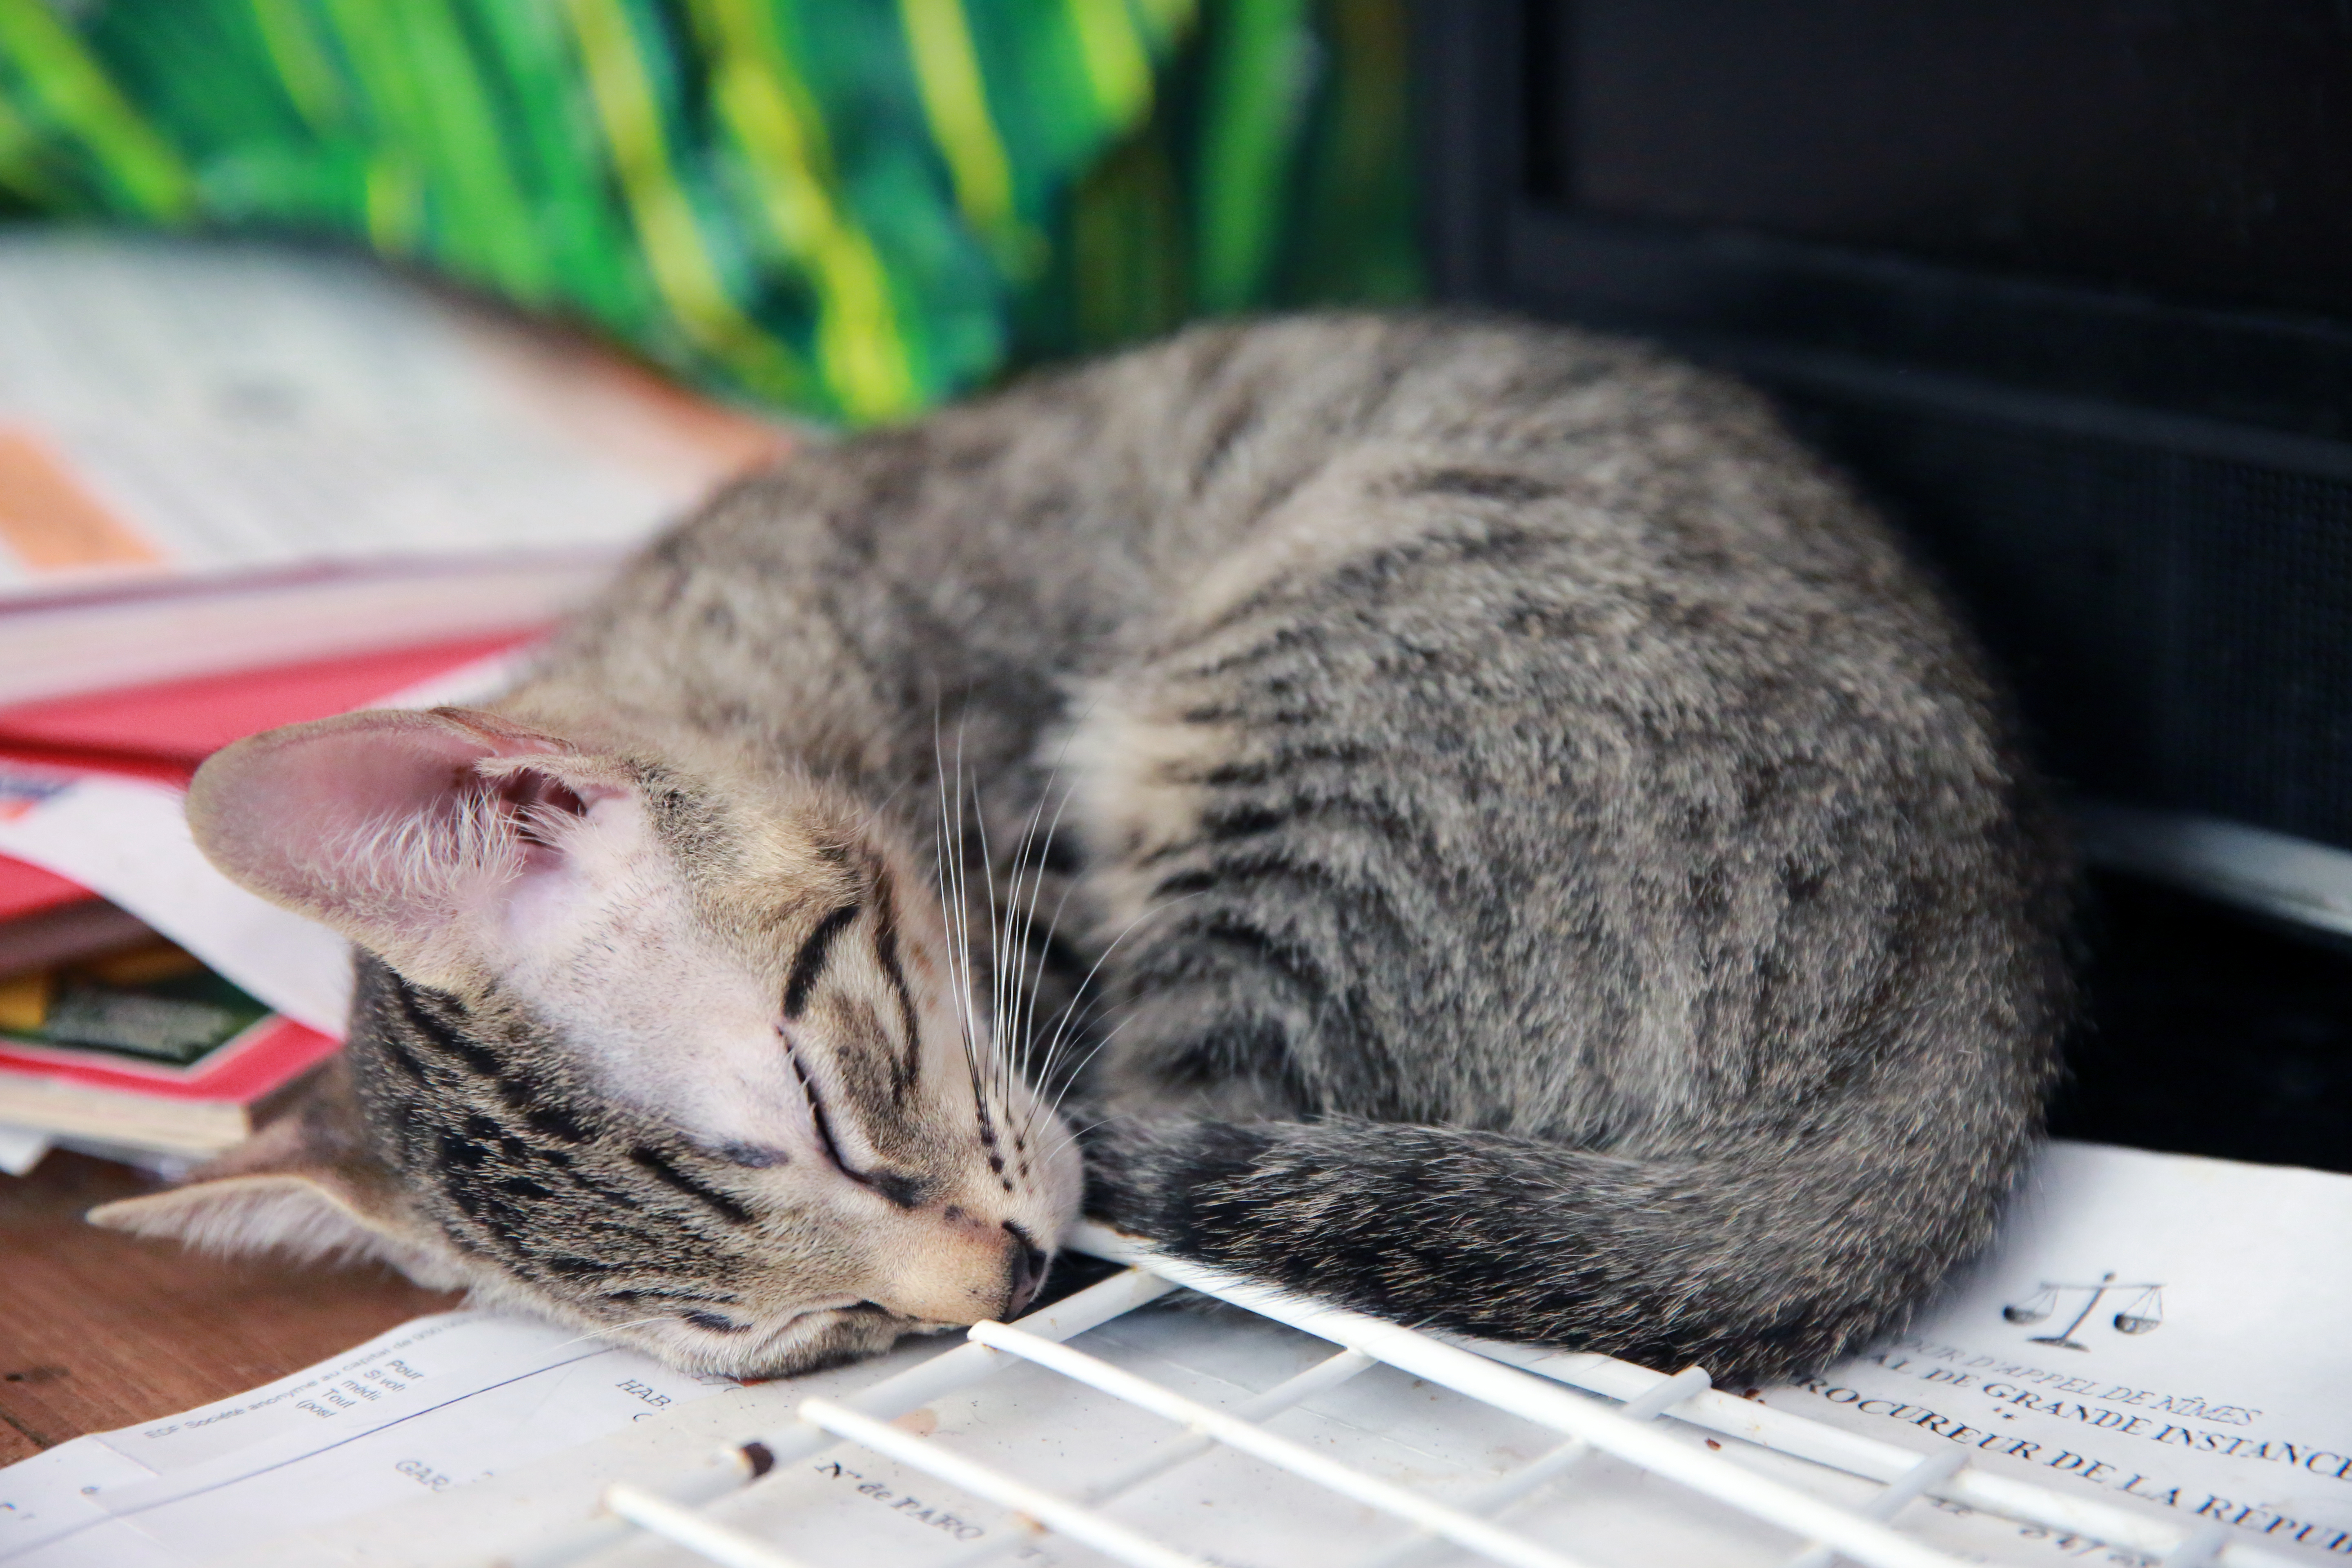
europe, kitten, cat, canon, indoor, mammal, nap, cats, whiskers, sleep, midi, interieur, vertebrate, animaux, animauxdomestiques, southfrance, sdfrankreich, zuidfrankrijk, languedocroussillon, gard, chatsdomestiques, poesje, rhnealpes, ardche, chatons, ruoms, banne, lesvans, saintambroix, sommeil, logement, katzchen, bengal, european shorthair, small to medium sized cats, cat like mammal, domestic short haired cat, american shorthair